Gunningsville Bridge

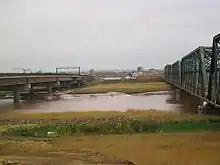
View of the old Gunningsville Bridge (right) next to the new bridge (left). The old bridge was demolished when the new one opened late in 2005.

The Gunningsville Bridge has been a name given to five different bridges that crossed the Petitcodiac River between Moncton at Route 106 and Riverview, New Brunswick at Route 114, New Brunswick, Canada. The latest Gunningsville Bridge opened on November 19, 2005. This is one of two links that cross the Petitcodiac River from Moncton to Riverview; the other is the Petitcodiac River Causeway. The Route links Vaughan Harvey Blvd In Moncton with Gunningsville Blvd In Riverview.